Police aviation

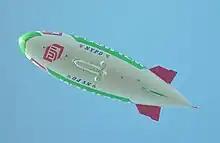
A Skyship 600 used for observation by the New York City Police Department during the 2004 Republican National Convention

Some police air units also use fixed-wing aircraft, which allow higher and quieter surveillance, making it less likely that suspects will become aware they are being watched. A few police air units, such as the Northern Territory Police in Australia, use only fixed-wing aircraft. The use of fixed-wing aircraft also allows for longer flying times and incurs lower running costs. Fixed-wing aircraft are also used to transport prisoners, with the Justice Prisoner and Alien Transportation System (nicknamed ""Con Air"") perhaps being the largest example of this use. Fixed-wing aircraft are also used to provide regular police patrols in remote communities and to transport investigators to remote crime scenes. Light-sport aircraft and powered parachutes can sometimes be used to provide a cost-effective replacement for helicopters in the observation platform role.